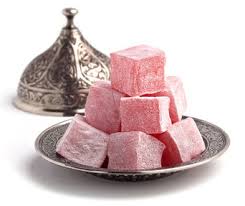
Yemek: lokum